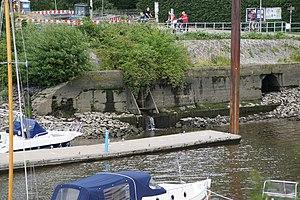
Hambourg (Othmarschen), Allemagne: Le ruisseau Große Flottbek se jette dans l'Elbe à Teufelsbrück